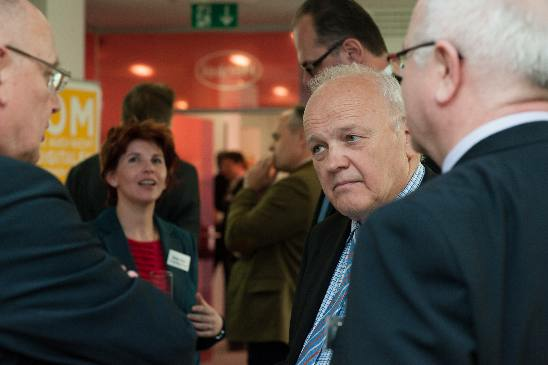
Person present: Yes